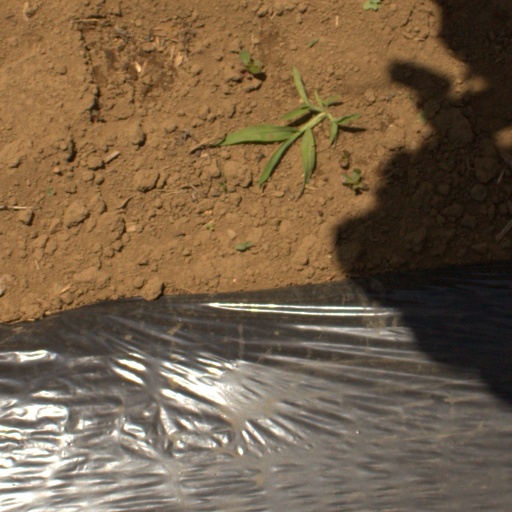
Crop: Jerusalem artichoke